The Country Wife

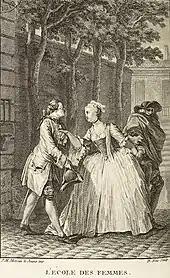
Wycherley used some plot ideas from Molière's "L'École des femmes" ("The School for Wives").

2. The married life of Pinchwife and Margery is based on Molière's "The School for Husbands" (1661) and "The School for Wives" (1662). Pinchwife is a middle-aged man who has married a naive country girl in the hope that she will not know to cuckold him. However, Horner teaches her, and Margery cuts a swath through the complexities of London upper-class marriage and seduction without even noticing them. Restoration comedies often contrast town and country for humorous effect, and this is one example of it. Both Molière in the "School For Wives" and Wycherley in "The Country Wife" get much comic business out of the meeting between, on the one hand, innocent but inquisitive young girls and, on the other hand, the sophisticated 17th-century culture of sexual relations which they encounter. The difference, which would later make Molière acceptable and Wycherley atrocious to 19th-century critics and theatre producers, is that Molière's Agnes is naturally pure and virtuous, while Margery is just the opposite: enthusiastic about the virile handsomeness of town gallants, rakes, and especially theatre actors, she keeps Pinchwife in a state of continual horror with her plain-spokenness and her interest in sex. A running joke is the way Pinchwife's pathological jealousy always leads him into supplying Margery with the very type of information he wishes her not to have.